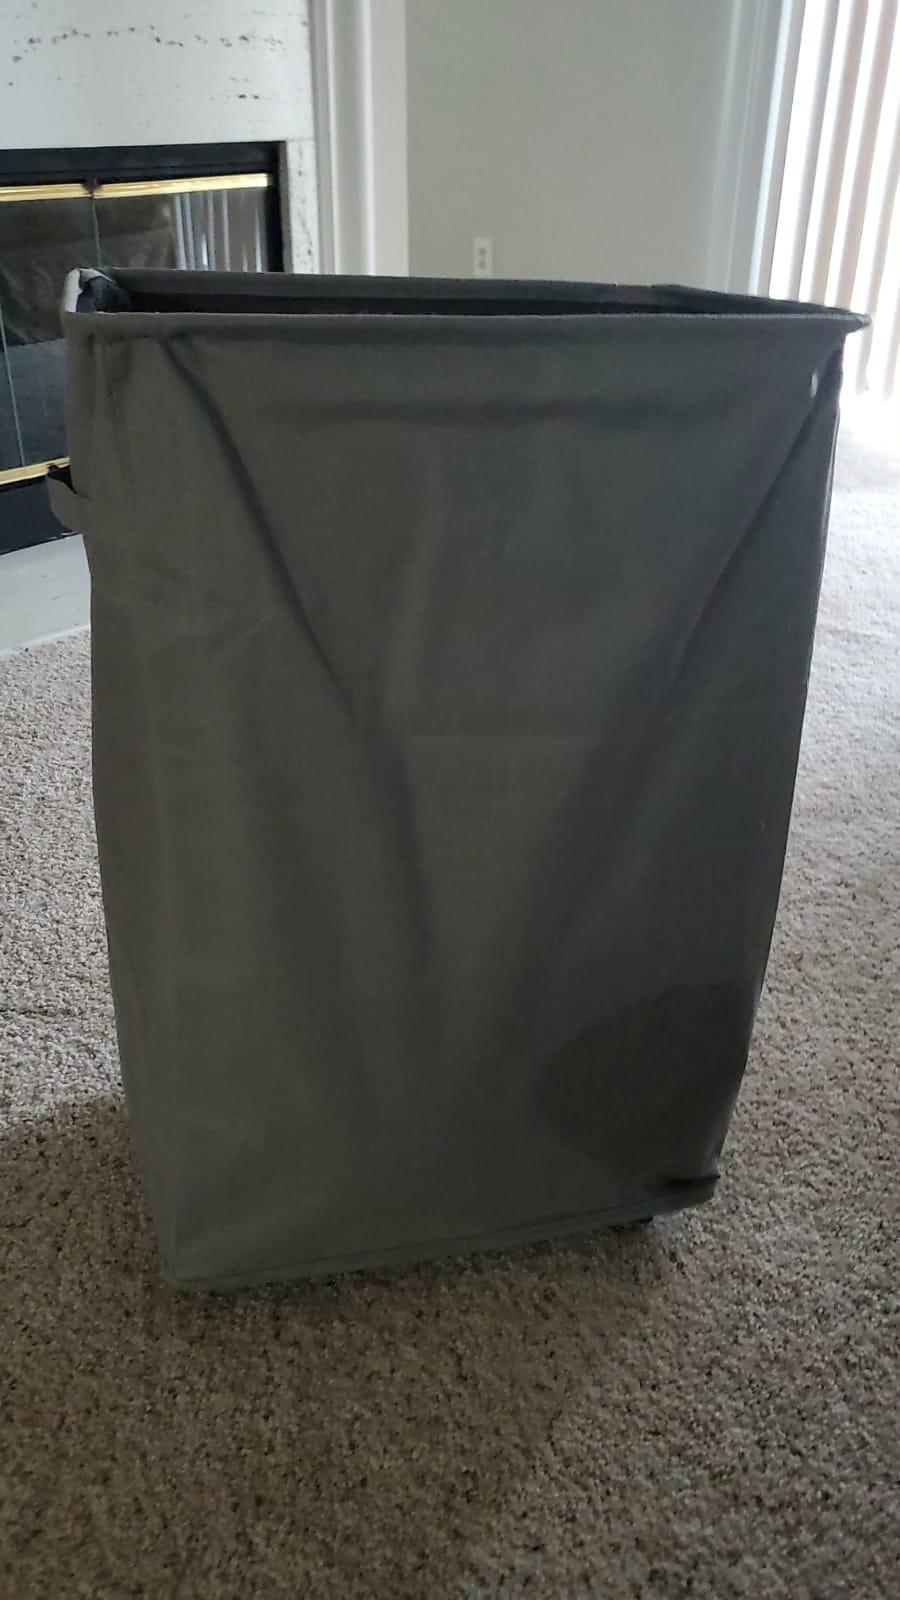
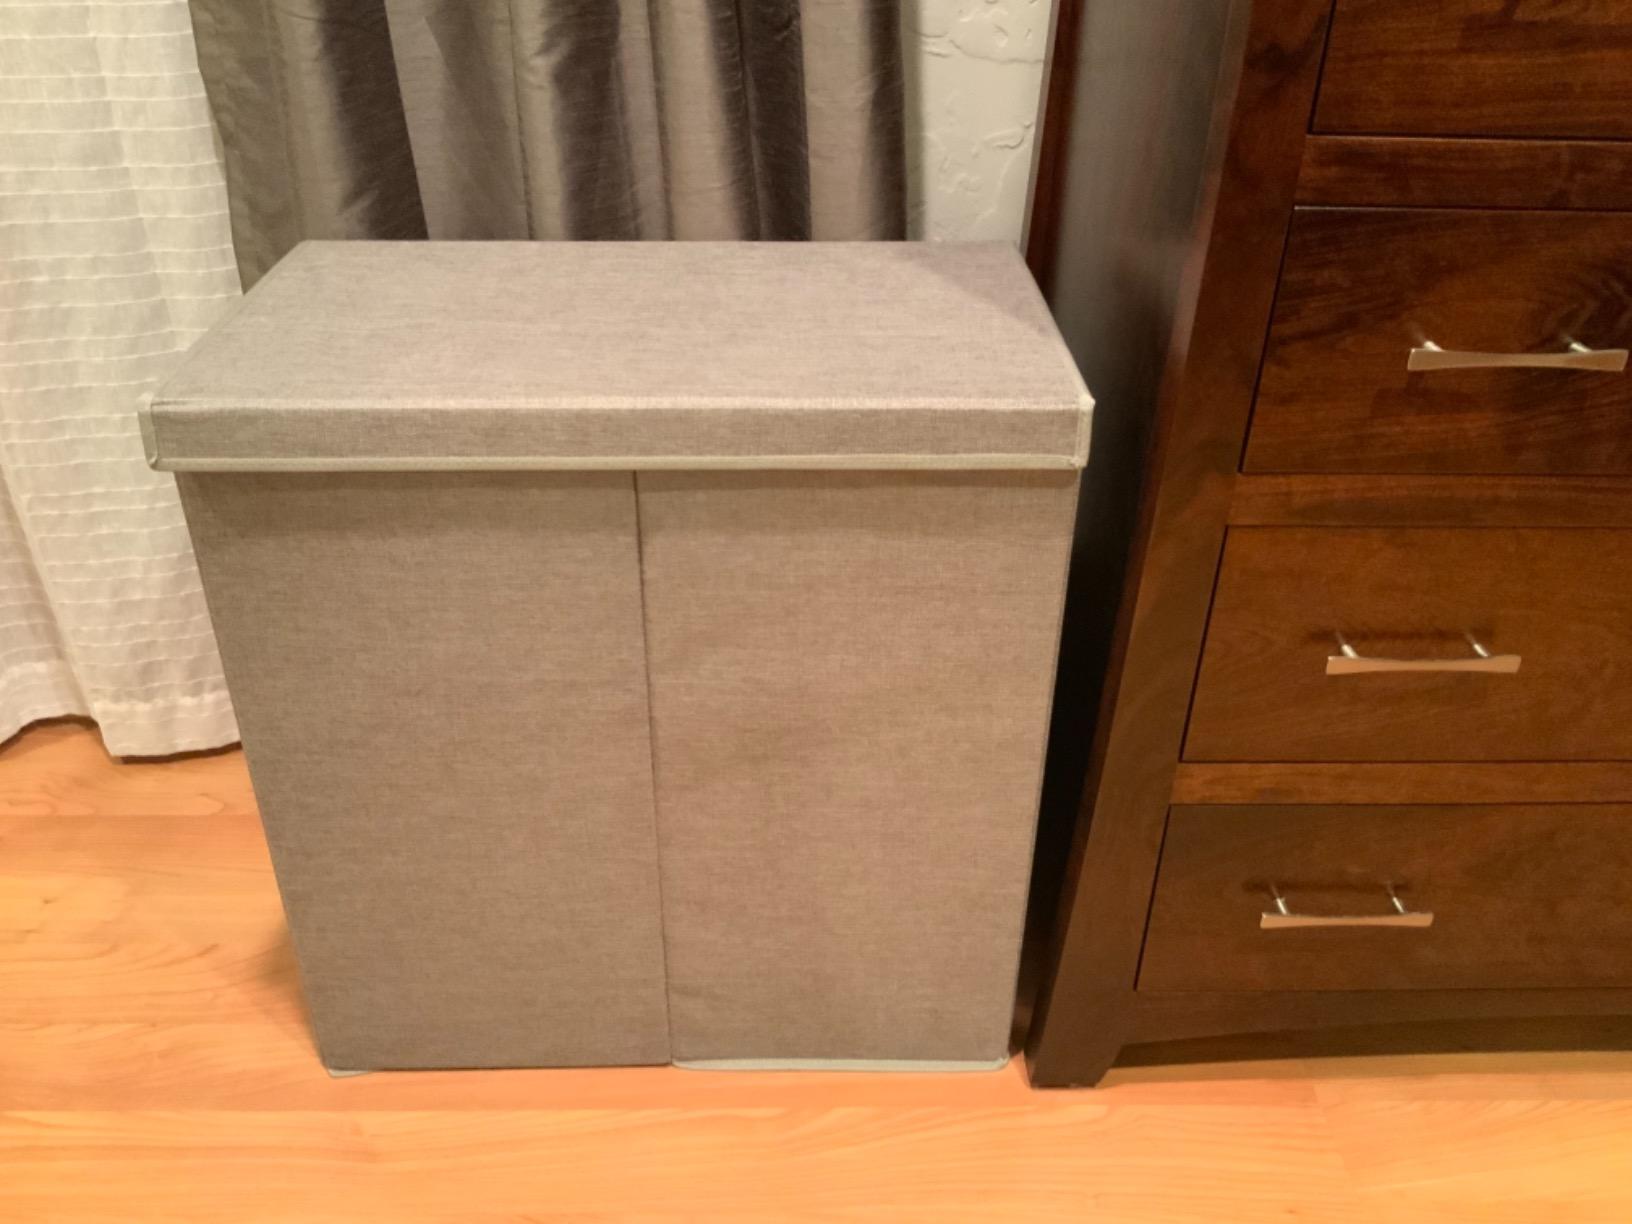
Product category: items_hamper
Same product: no